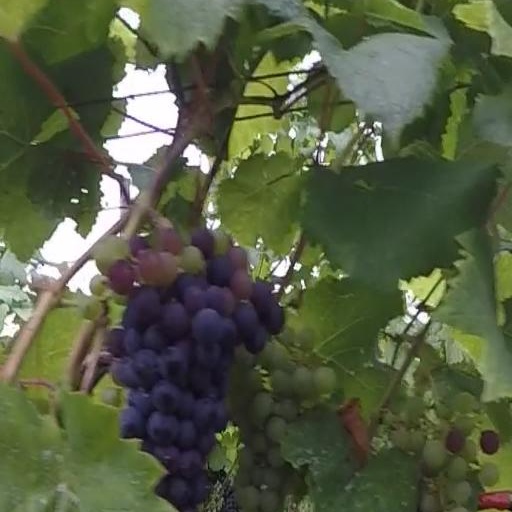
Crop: grape